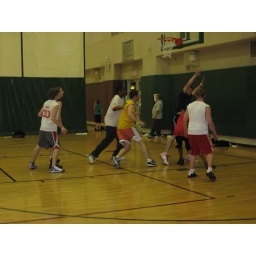
the one in the yellow shirt is my youth pastor